Kagodu Thimmappa

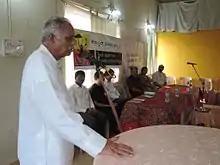
Thimmappa at a Wikipedia workshop, 2013

Kagodu Thimmappa (born 10 September 1932) is an Indian retired politician who was the 21st speaker of the Karnataka Legislative Assembly and member of the Indian National Congress and a former member of the Karnataka Legislative Assembly elected from the Sagar. He became the Speaker of the 14th Assembly in May 2013. He served as the Minister of Revenue and Muzrai in the Siddaramaiah cabinet between 2016 and 2018, before retiring from active politics.